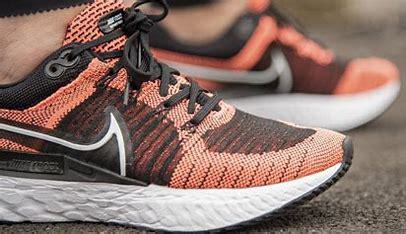
Brand: Nike
Model: React Infinity Run Flyknit